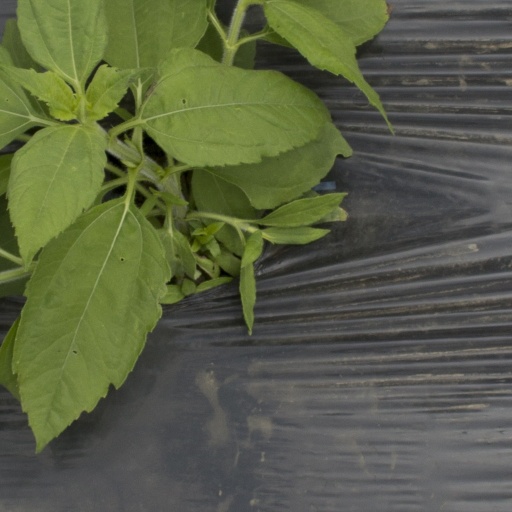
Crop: Jerusalem artichoke